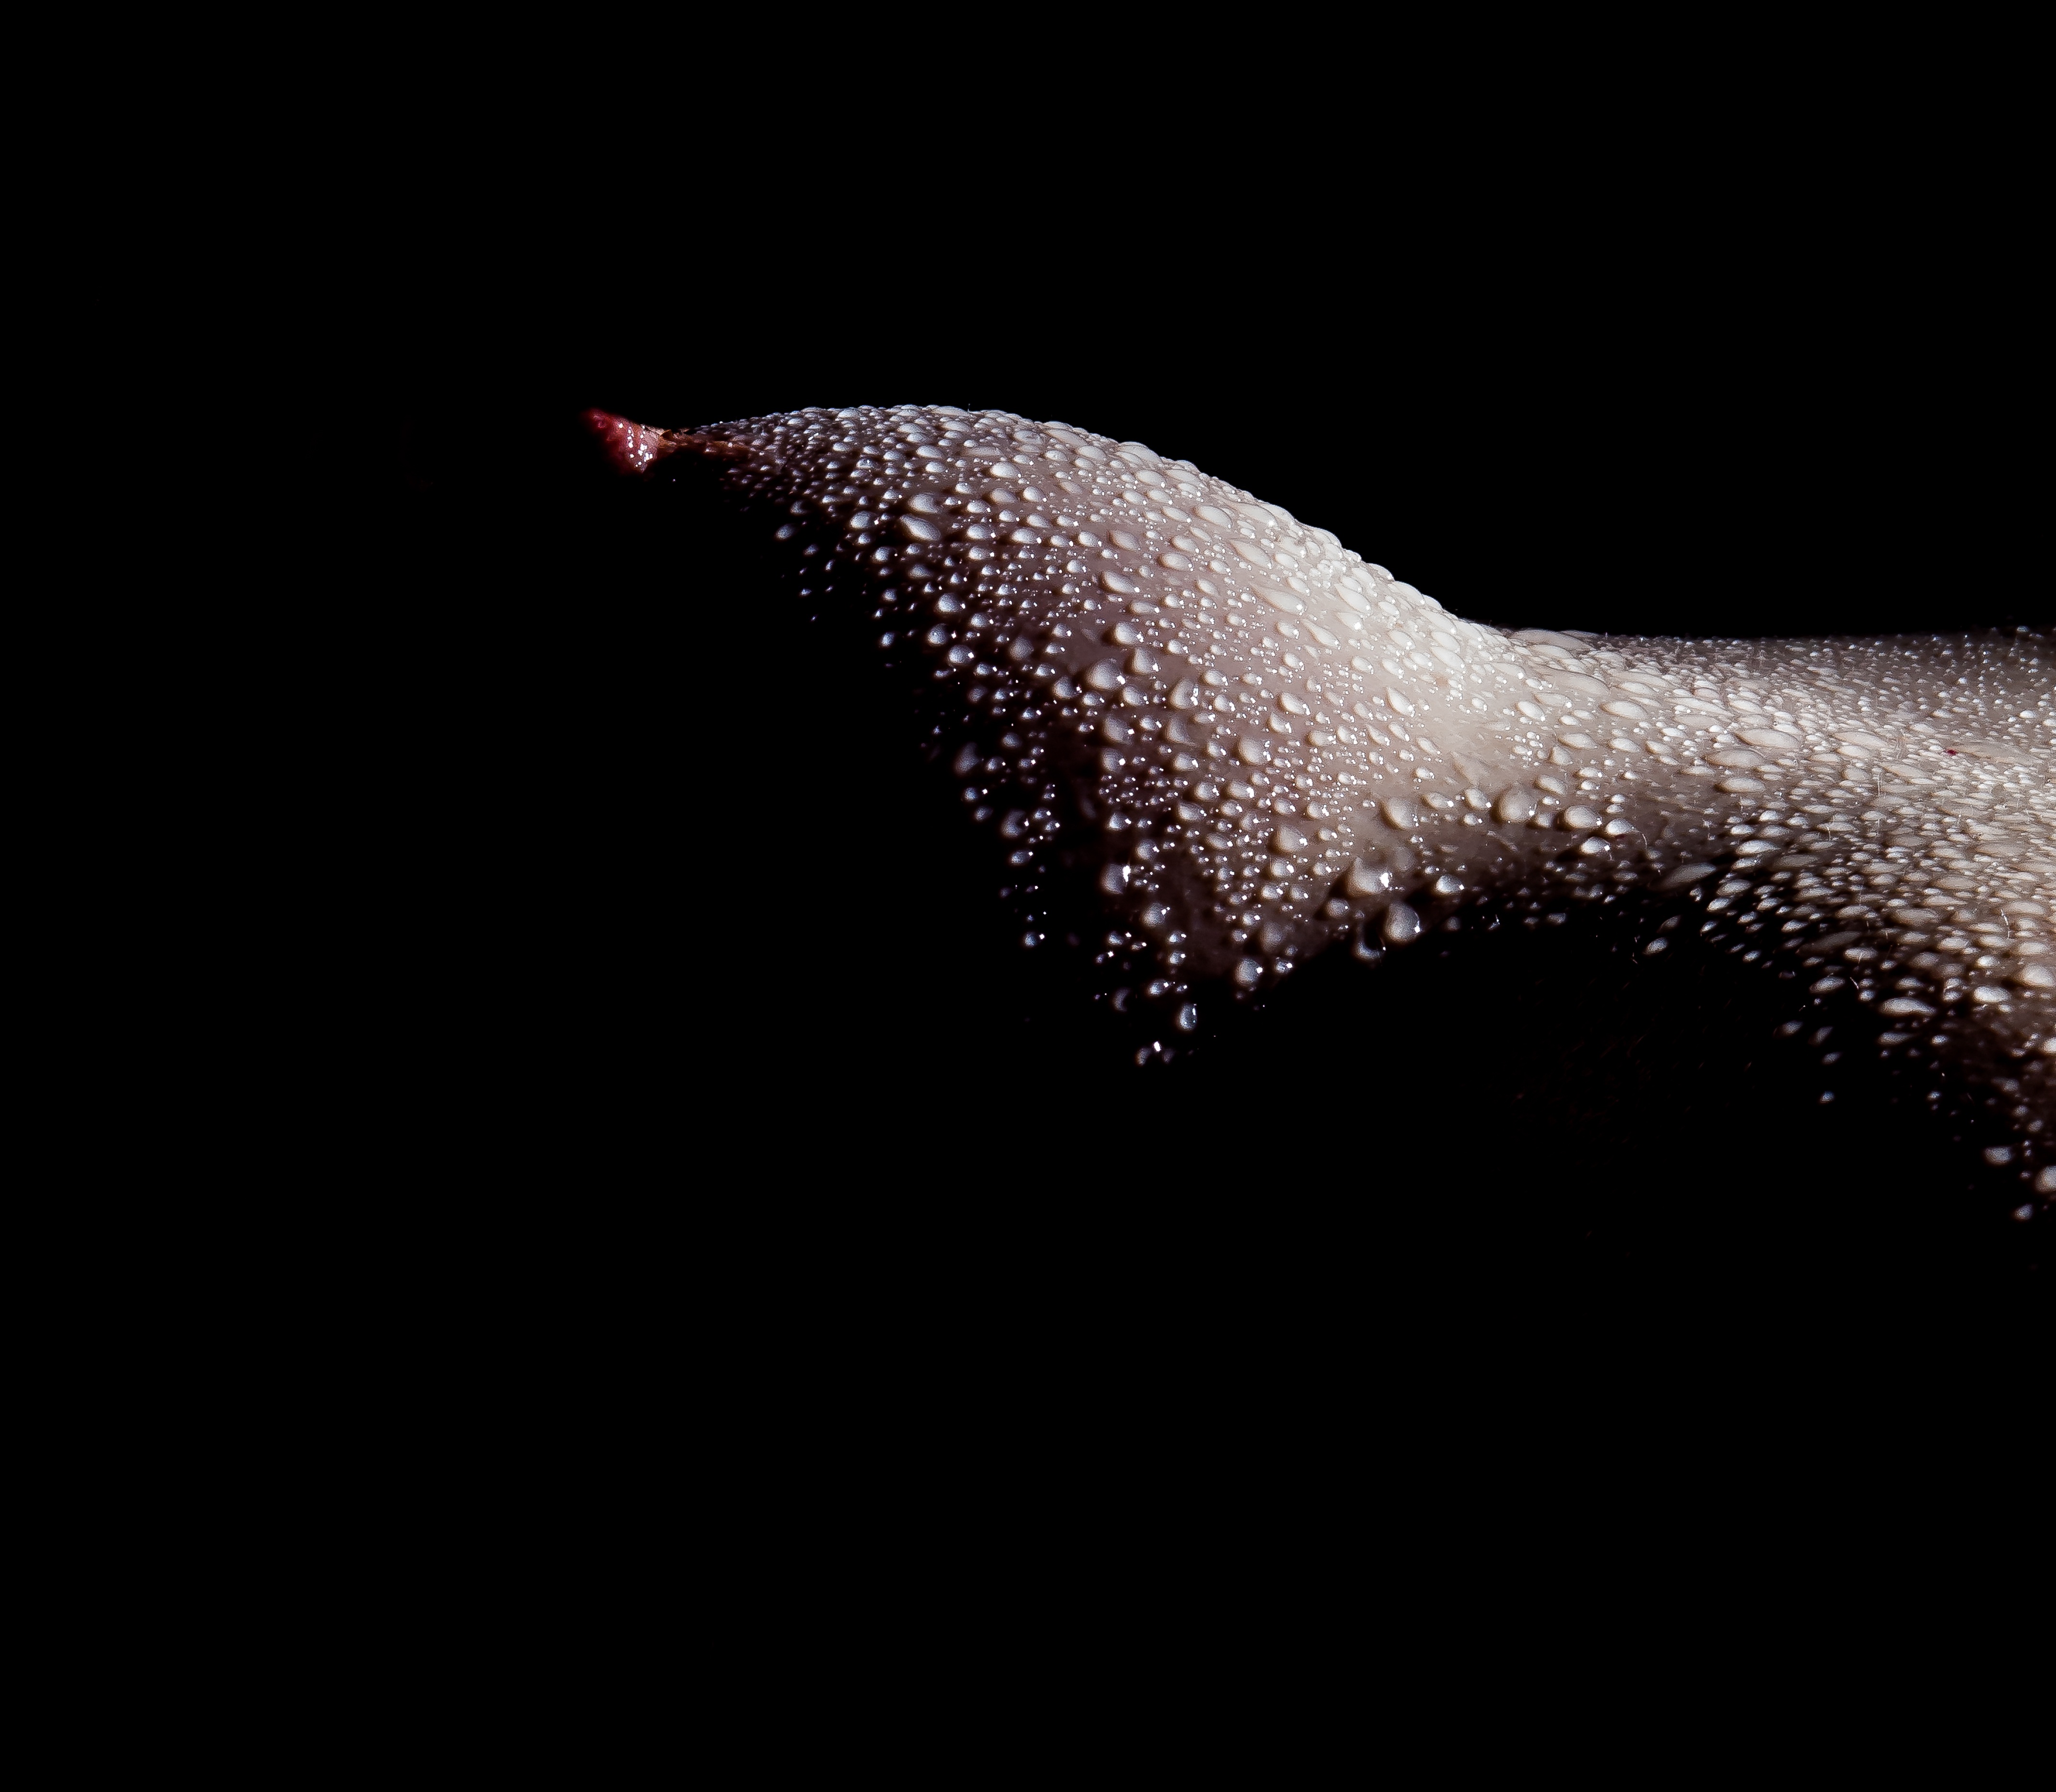
water, light, woman, photography, female, darkness, close up, sexy, body, oil, breast, macro photography